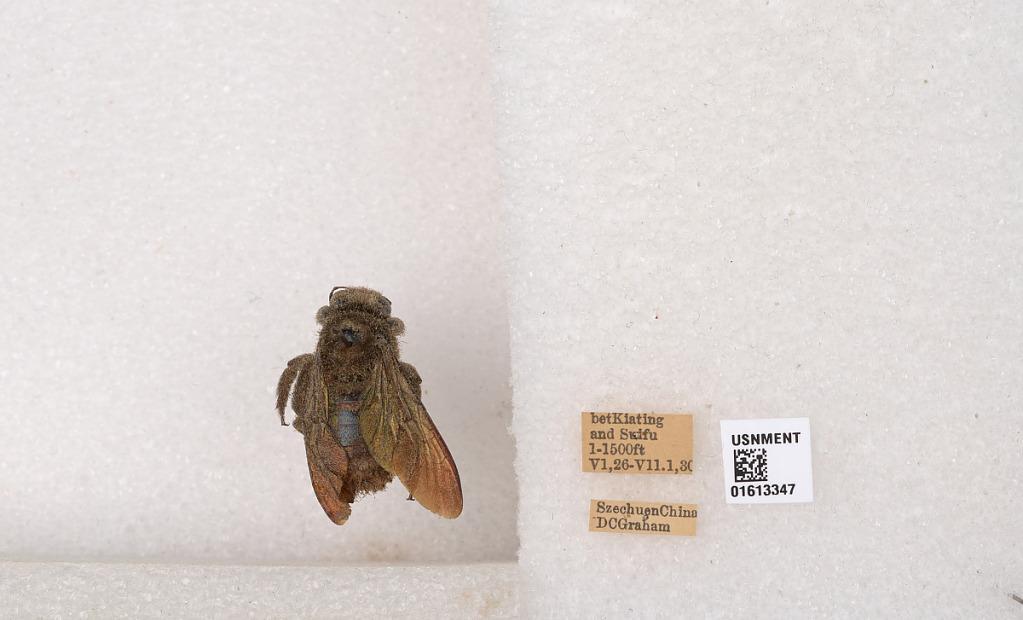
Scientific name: Xylocopa (Biluna) tranquebarorum tranquebarorum (Swederus)
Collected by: D. Graham
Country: China
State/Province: Sichuan
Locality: bet Kiating and Suifu